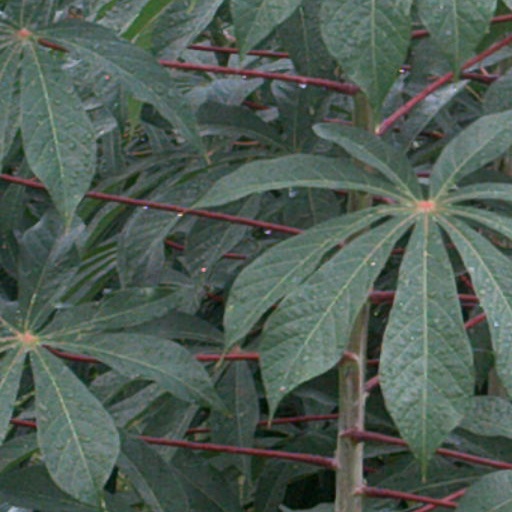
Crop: cassava